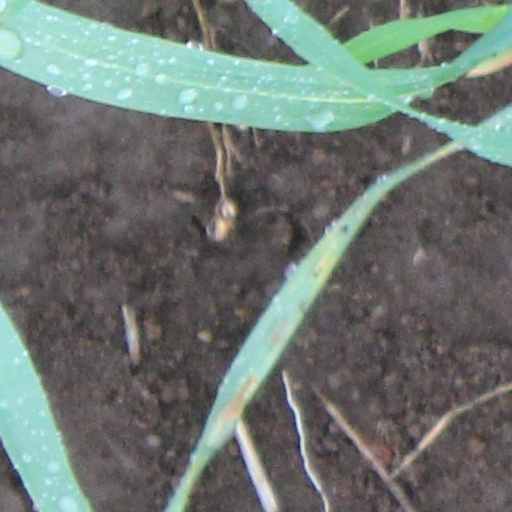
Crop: wheat